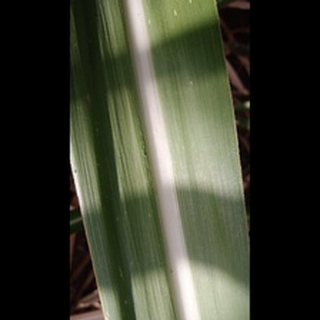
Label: healthy_sugarcane